FC Bayern Munich

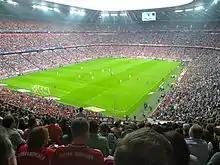
Bayern Munich playing against Bayer Leverkusen in the Bundesliga in September 2011

The 1980s were a period of off-field turmoil for Bayern, with many changes in personnel and financial problems. On the field, Paul Breitner and Karl-Heinz Rummenigge, termed "FC Breitnigge", led the team to Bundesliga titles in 1980 and 1981. Apart from a DFB-Pokal win in 1982, two relatively unsuccessful seasons followed, after which Breitner retired, and former coach Udo Lattek returned. Bayern won the DFB-Pokal in 1984 and went on to win five Bundesliga championships in six seasons, including a double in 1986. European success, however, was elusive during the decade; Bayern, though, finished as runner-up in the European Cups of 1982 and 1987.